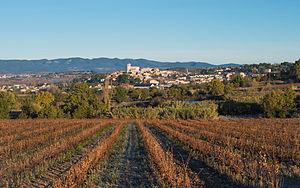
Corneilhan, Hérault, France.
Corneilhan est une commune française située dans le département de l'Hérault en région Occitanie.